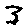
Label: 3